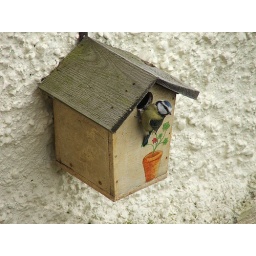
bird in the box